Ann Kirkpatrick

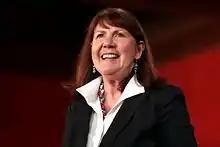
Kirkpatrick at a campaign event in Phoenix, Arizona

On July 24, 2007, Kirkpatrick resigned from the state House to run for the Democratic nomination in Arizona's 1st congressional district. The seat was due to come open after three-term Republican incumbent Rick Renzi announced that he would not seek reelection in the face of a federal indictment on corruption charges, for which he eventually went to prison. Kirkpatrick won the four-way primary by almost 15 points on September 2.